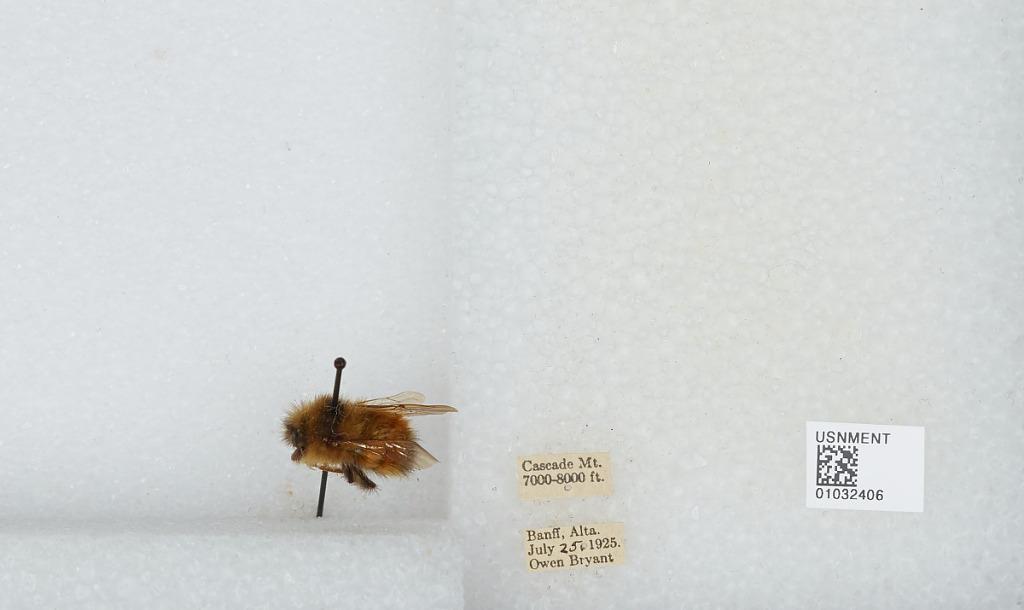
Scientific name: Bombus (Pyrobombus) sylvicola Kirby
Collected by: O. Bryant
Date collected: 1925-7-25
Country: Canada
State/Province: Alberta
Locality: Mt. Cascade, Banff
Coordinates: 51.2265, -115.563